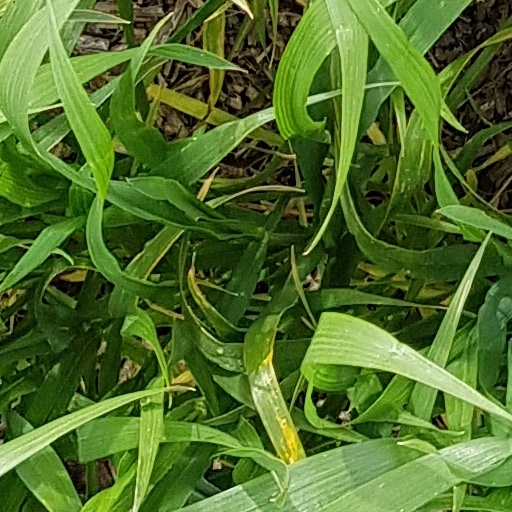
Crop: wheat